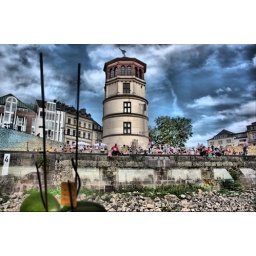
tower near Rhine river